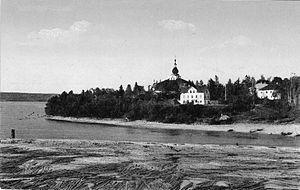
Le Dalälven est un fleuve du centre de la Suède. D'une longueur de 541 kilomètres, c'est le deuxième plus long fleuve du pays et il possède le quatrième plus grand bassin versant mais n'est que le septième en termes de débit annuel à son embouchure.
Le flottage du bois est un mode de transport par voie d'eau pour des pièces de bois de tailles variables, à l'état brut ou déjà débitées, assemblées entre elles ou pas. Influencé par les caractéristiques typographiques, hydrographiques, culturelles et climatiques de chaque région du monde, il prend des formes différentes et très variées en fonction des essences d'arbres des grandes zones forestières de la planète, mais surtout de la présence ou du degré de flottabilité du cours d'eau qui est aux abords des massifs forestiers où sont abattus les arbres.